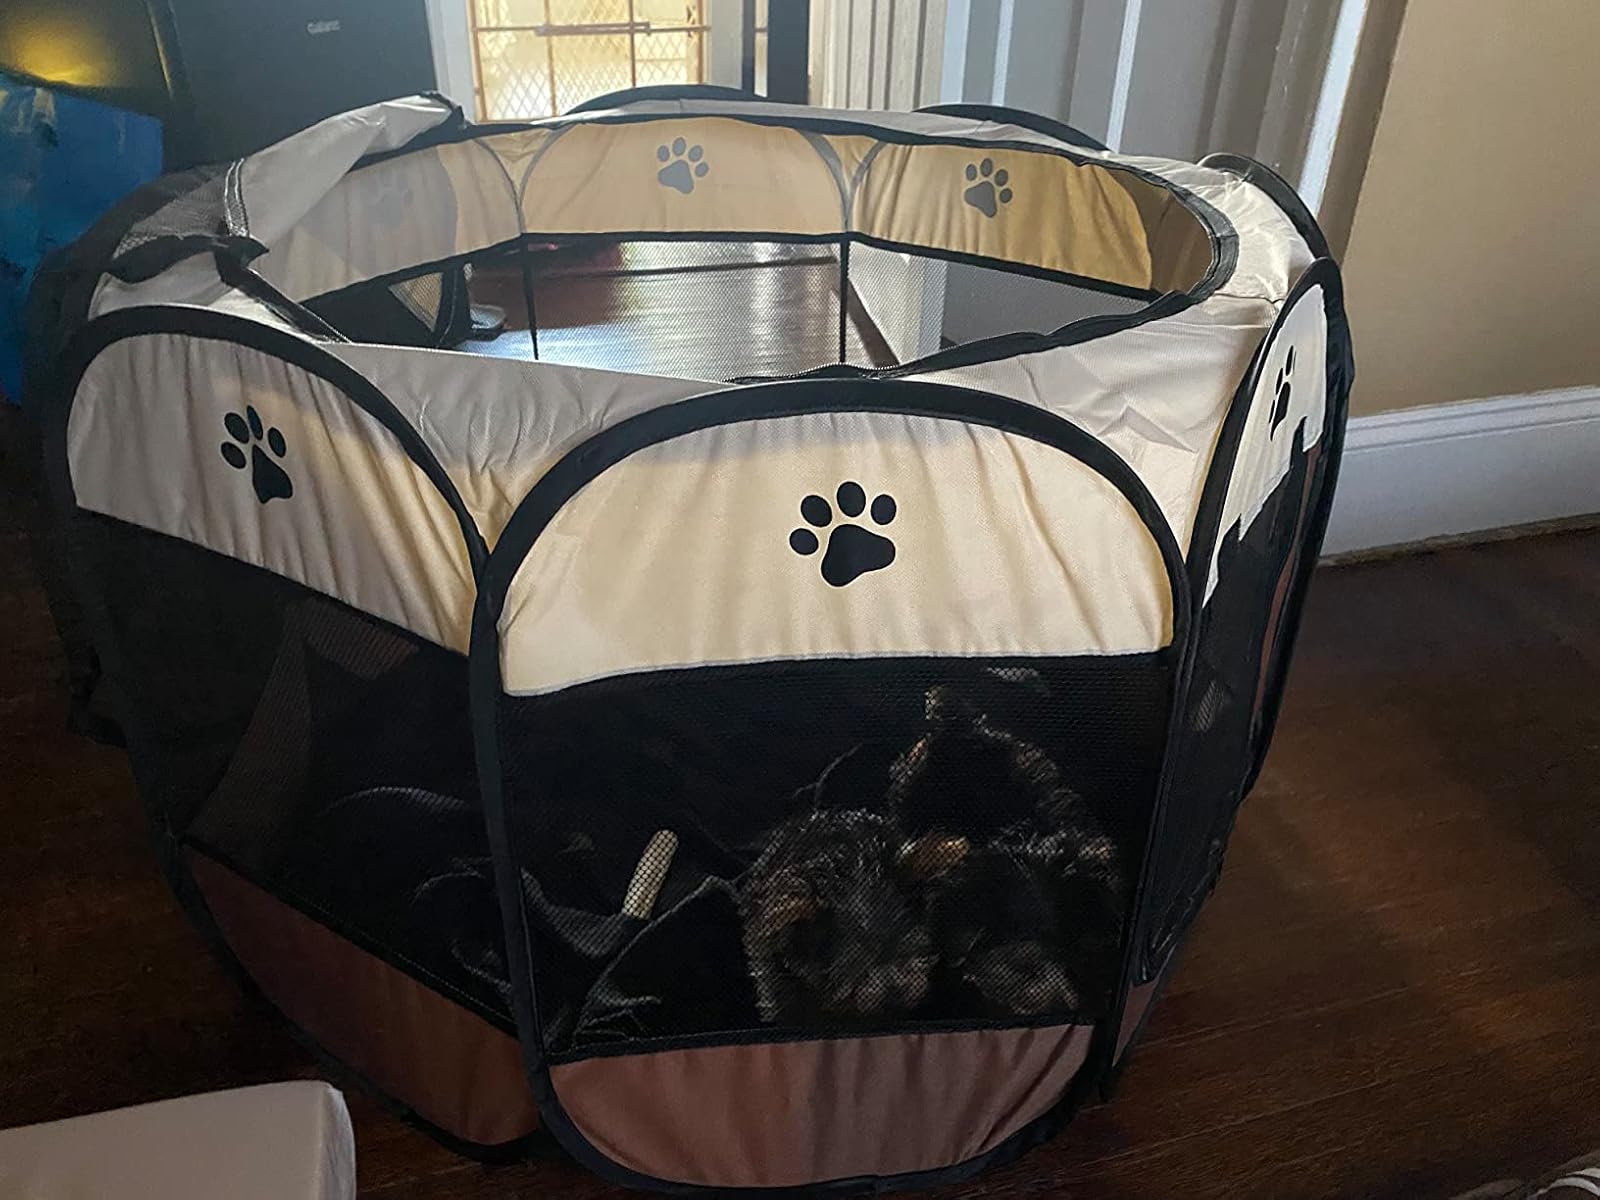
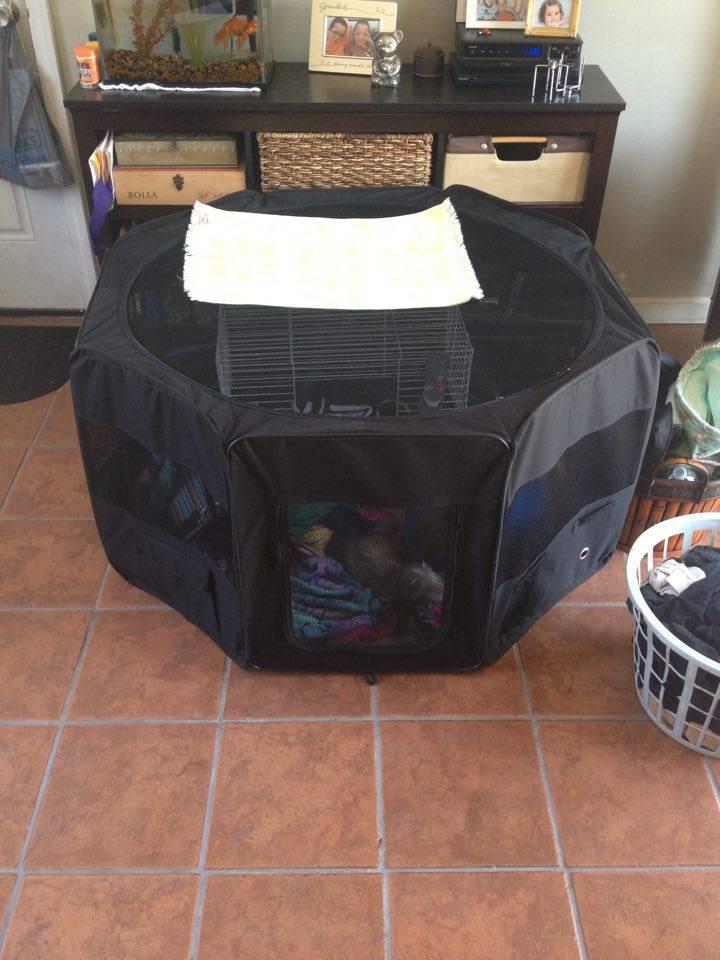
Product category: items_kennel
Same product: no